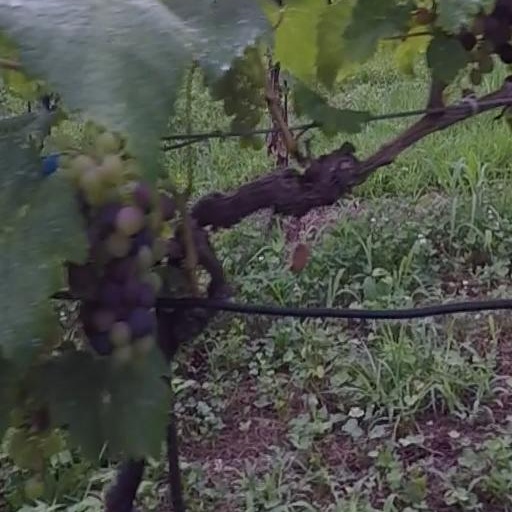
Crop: grape